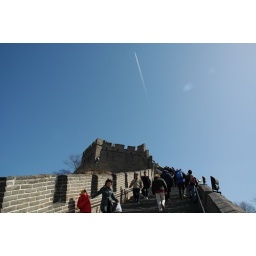
An incredibly unusual blue sky in China.